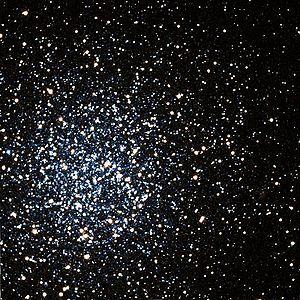
NGC 2419 est un amas globulaire situé dans la constellation du Lynx. Il a été découvert par l'astronome germano-britannique William Herschel le 31 décembre 1788.
Le Catalogue Caldwell est un catalogue astronomique regroupant 109 amas stellaires, nébuleuses et galaxies pour aider les astronomes amateurs dans leurs observations. La liste a été compilée par Sir Patrick Moore Caldwell, mieux connu sous le nom Patrick Moore, pour compléter le Catalogue Messier. Celui-ci a rapidement dressé une liste de 109 objets et l'a ensuite publiée dans Sky & Telescope en décembre 1995.